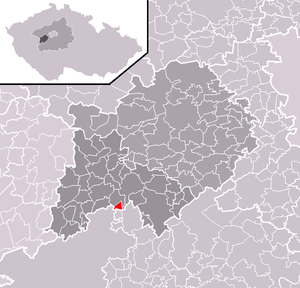
Felbabka est une commune du district de Beroun, dans la région de Bohême-Centrale, en République tchèque. Sa population s'élevait à 287 habitants en 2020.